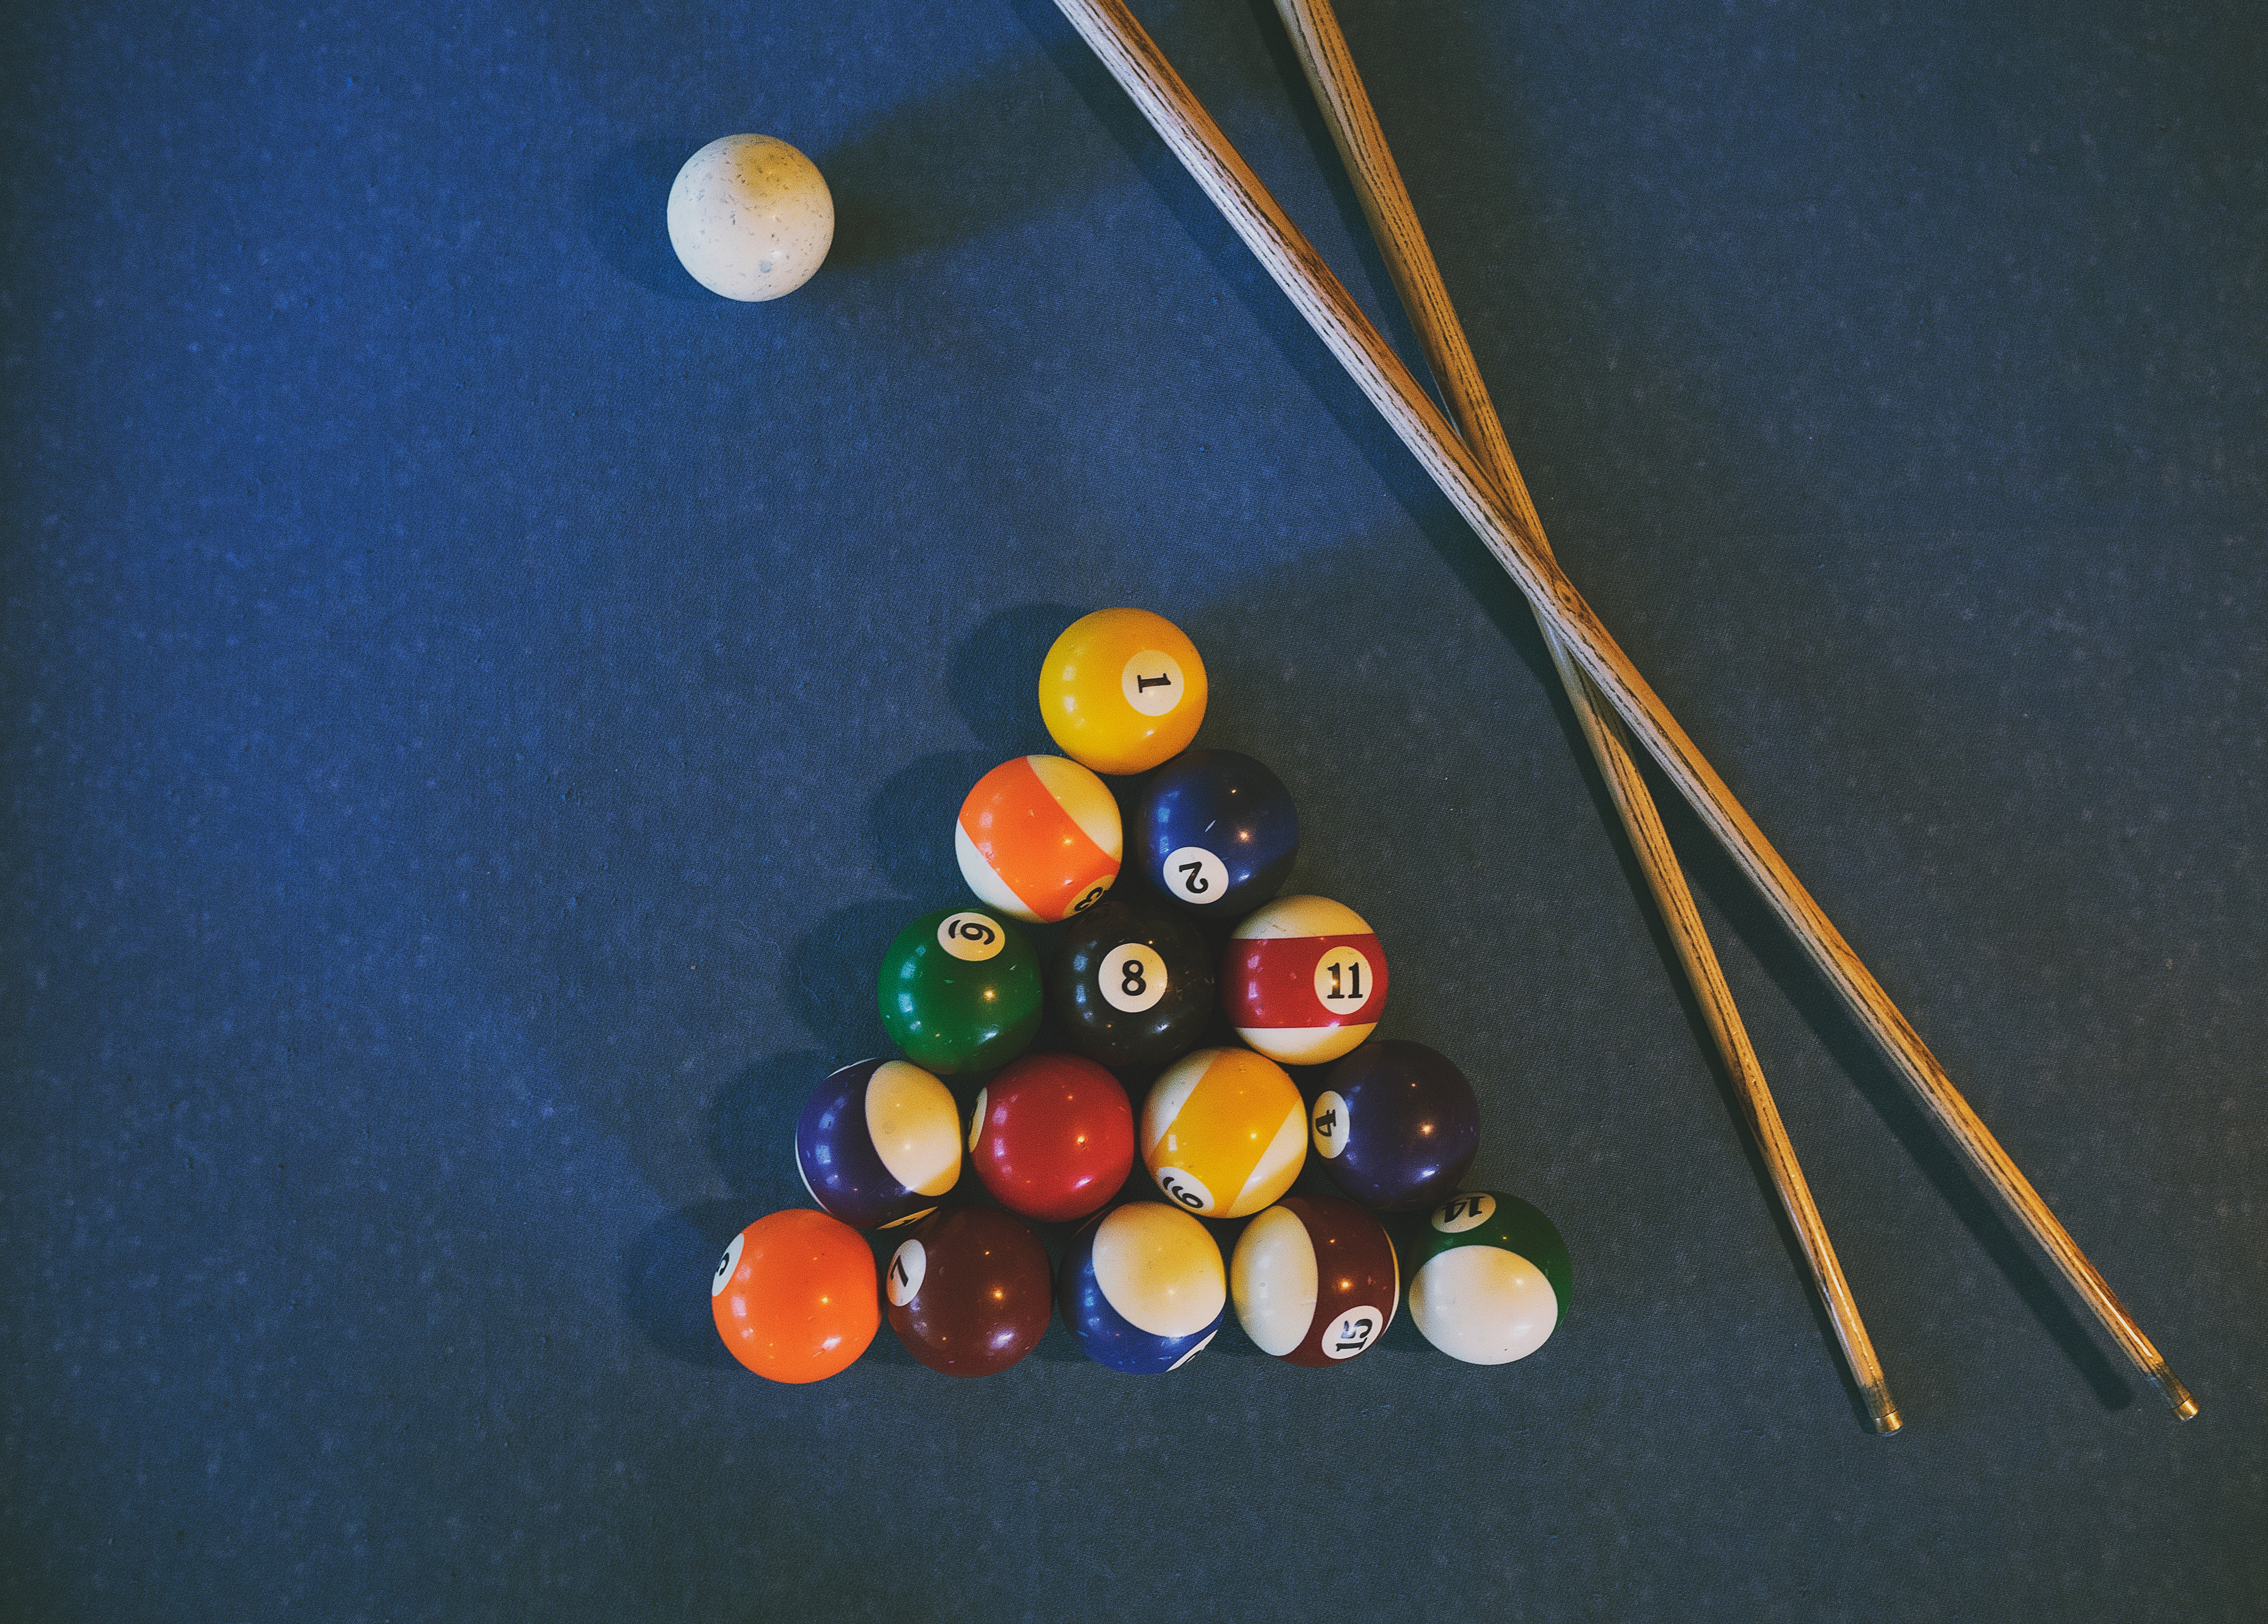
glass, pool, color, blue, yellow, circle, sports, ball, games, billiard ball, indoor games and sports, cue sports, carom billiards, cue stick